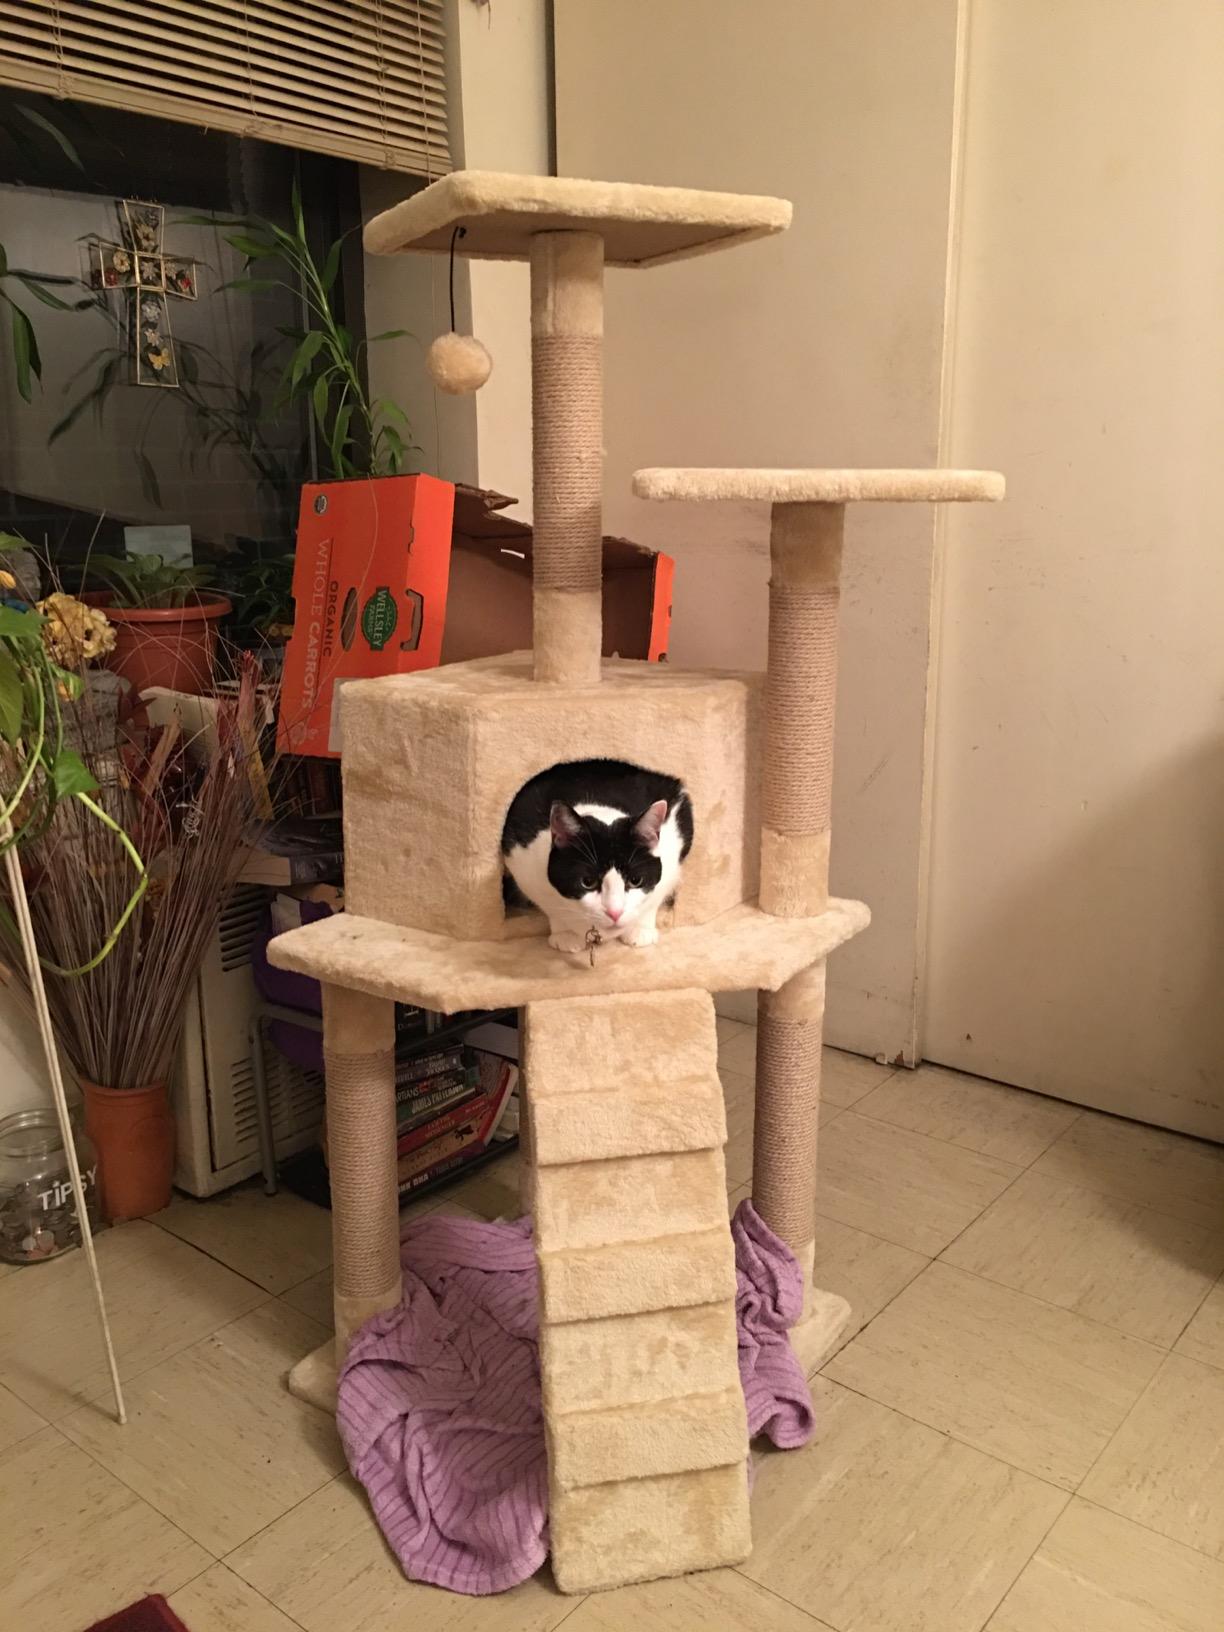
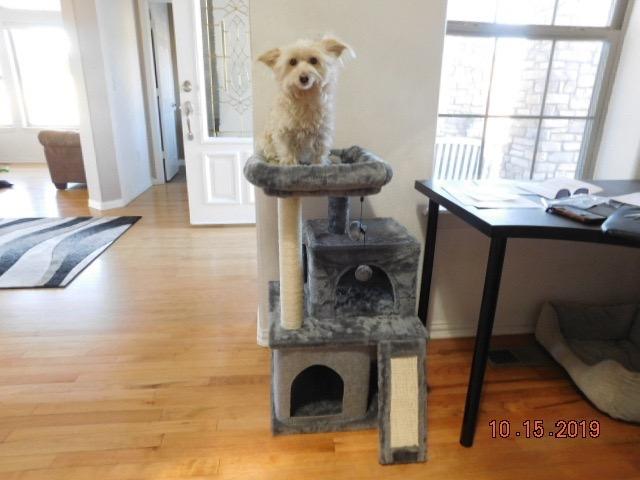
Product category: items_cat tree
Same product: no